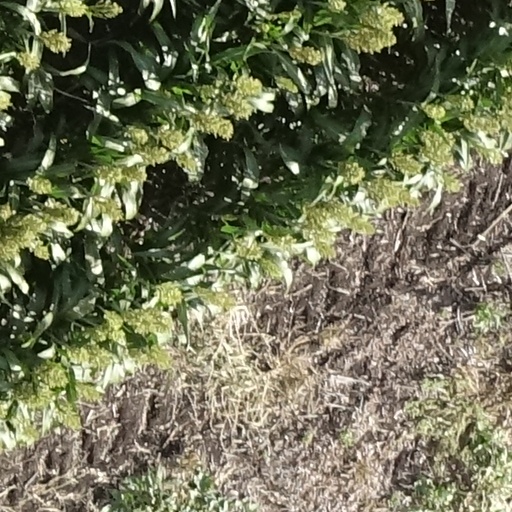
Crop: sorghum